Grand View Hotel

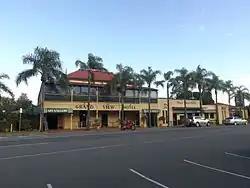
Building in 2015

Grand View Hotel is a heritage-listed hotel at 49 North Street, Cleveland, City of Redland, Queensland, Australia. It was built onwards. It was also known as Brighton Hotel and Cleveland House. It was added to the Queensland Heritage Register on 21 October 1992.